Villa de Tututepec de Melchor Ocampo

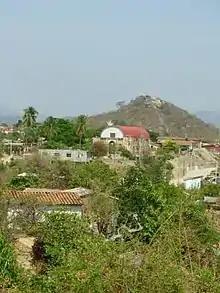
The church in Tututepec. Mount Yuku Saa in the background.

Before the arrival of Spanish, the area was occupied by a small Mixtec kingdom, established in 357 AD, when Prince Mazatzin arrived from Tilantongo. Upon climbing a mountain full of seabirds, Prince Mazatzin decided to found his capital in this beautiful location, calling it “Yucu – Saa”, or "Bird mountain" in the Mixtec language.